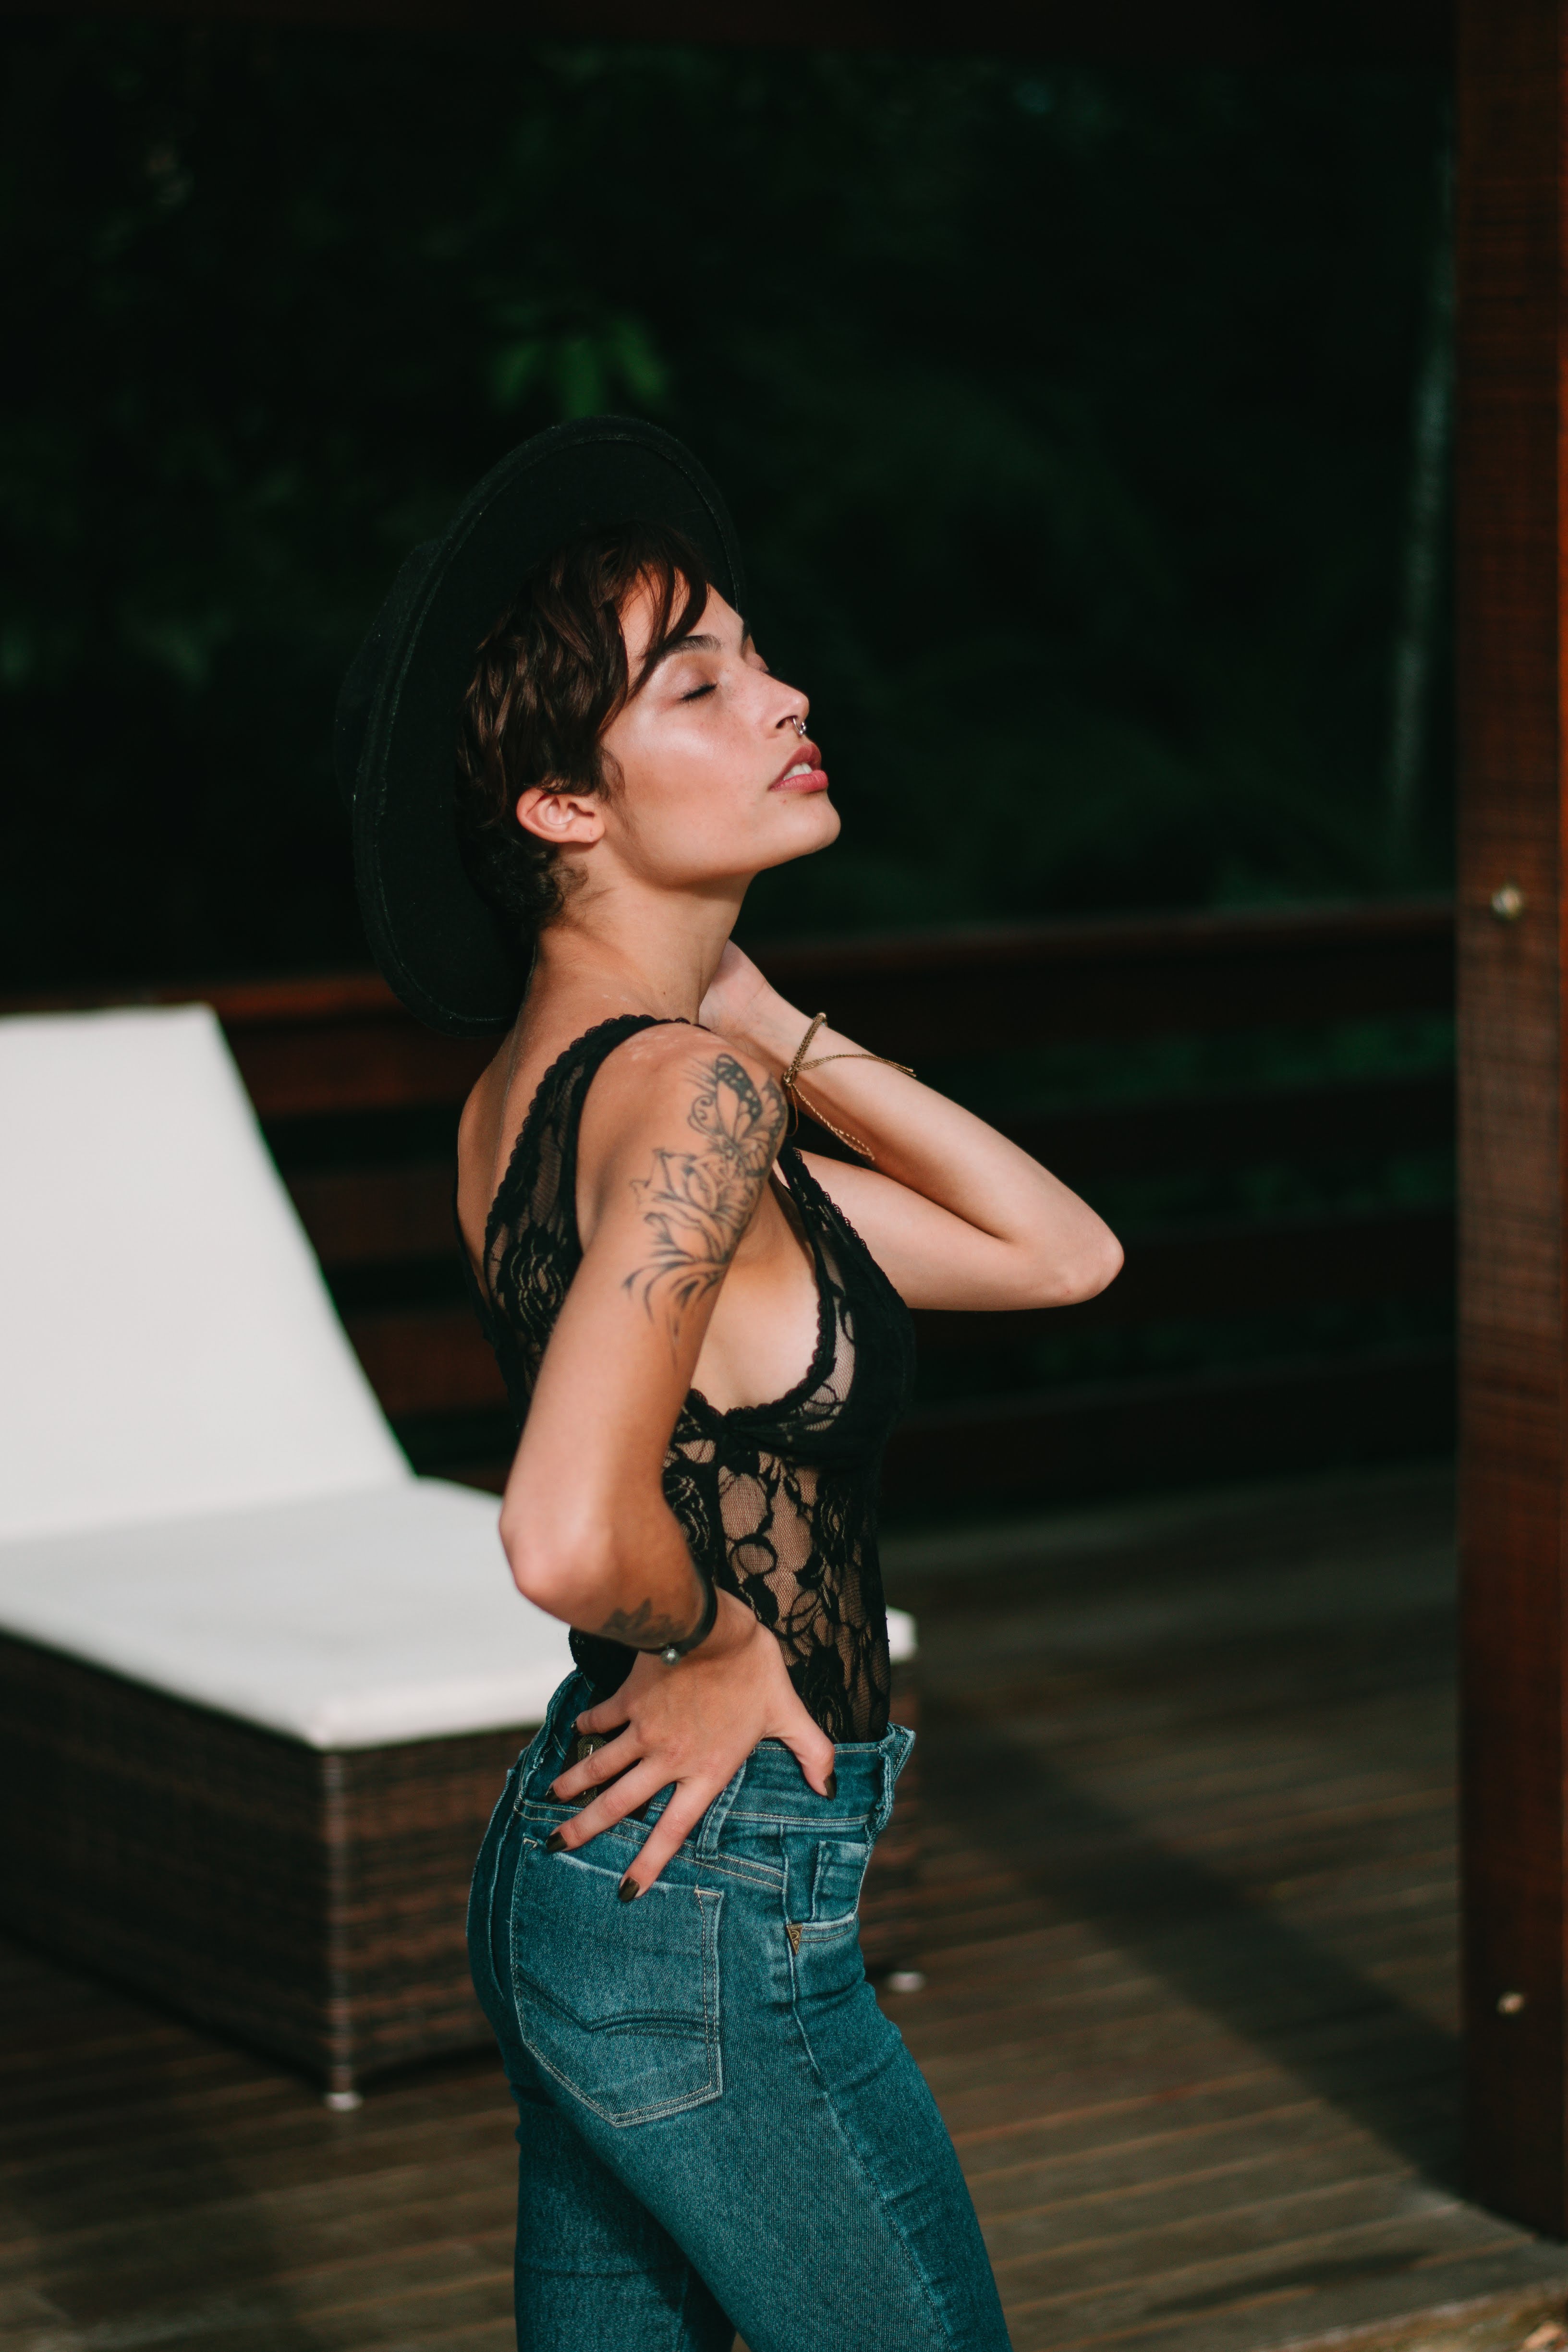
dance, fun, shoulder, performance, human body, abdomen, event, muscle, performing arts, trunk